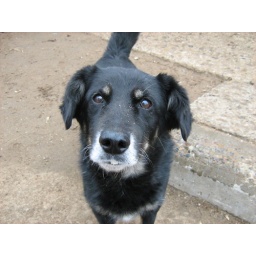
street dog living around my jobing place...